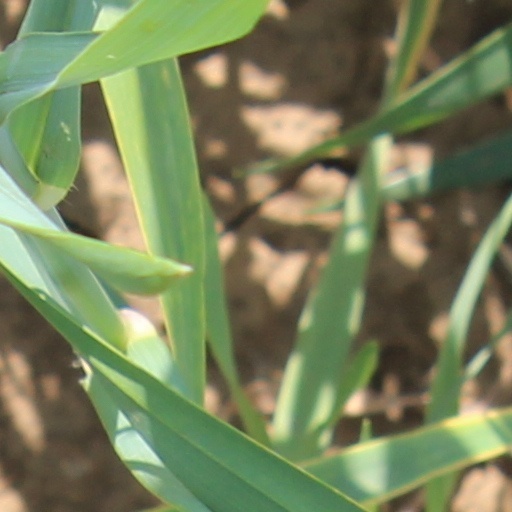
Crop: wheat